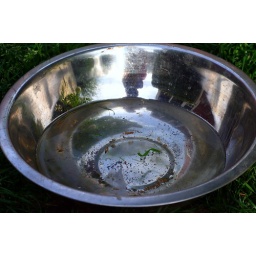
back yard reflected in the dogs' water bowl